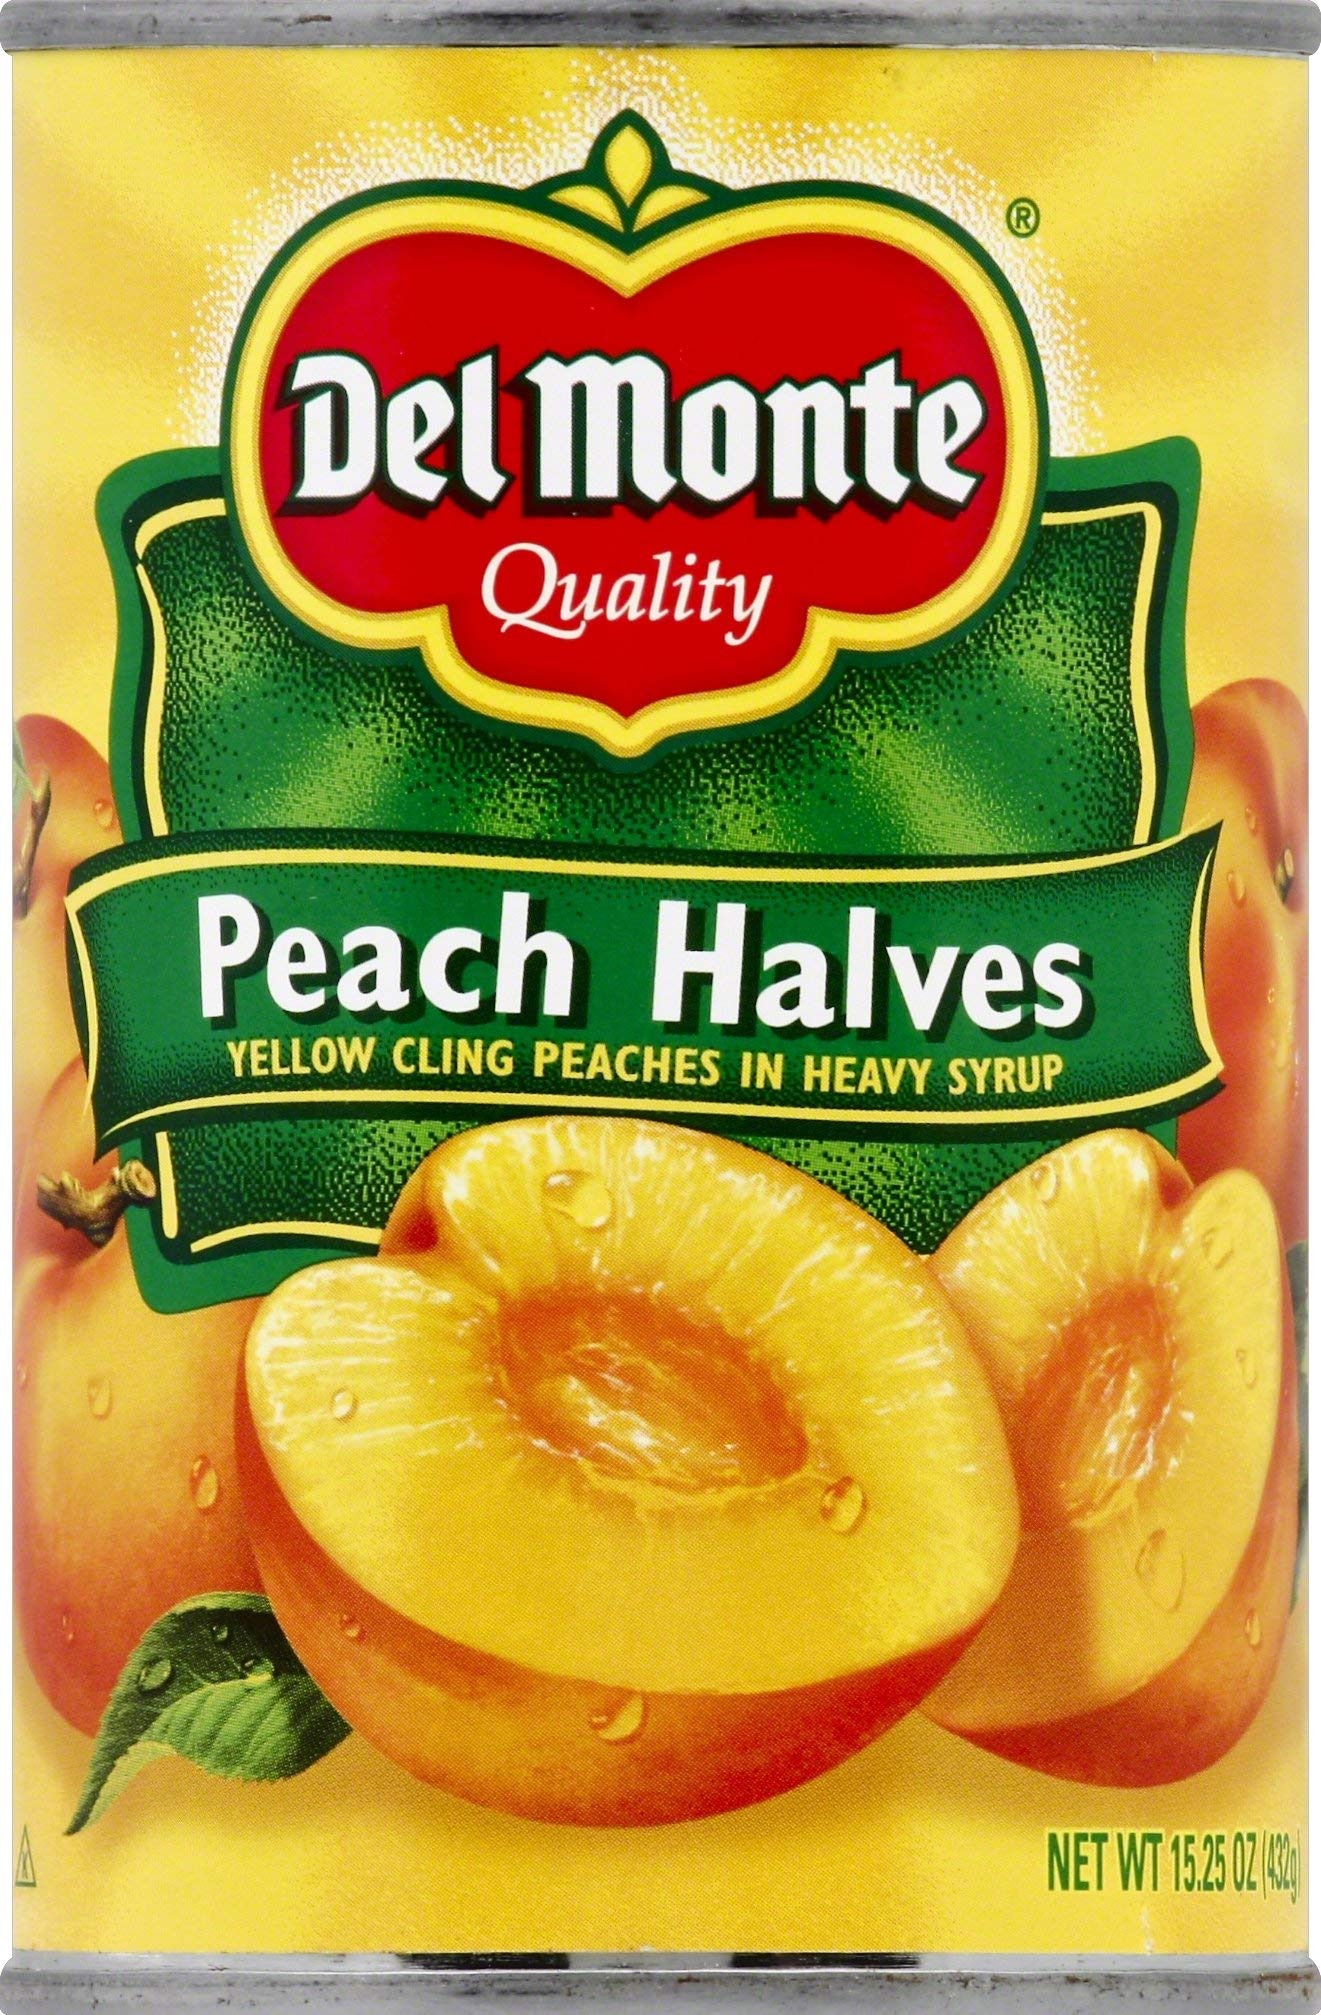
Item Name: Del Monte Canned Peach Halves in Heavy Syrup, 15.25 Ounce (Pack of 8)
Bullet Point 1: Delicious Peach Slices : Juicy fruit segments are picked and packed at the peak of freshness and immersed in a heavy syrup, enhancing the taste to another level. The fruit can be eaten on-the-go or can be used with all your favorite recipes.
Bullet Point 2: Naturally Refreshing: All natural fruit slices packed in a refreshing juice that is bursting with delicious flavor.
Bullet Point 3: No Preservatives: Non-GMO and non-BPA, these cling peach pieces are the perfect choice right out of the can.
Bullet Point 4: Healthy Treat: The fruit contains vitamin C, dietary fiber, and is packed with vitamin A. Light snack for you, whether you're at school, home, or the office.
Bullet Point 5: Premium Quality: Del Monte has earned a reputation with innovations and dedication to quality. We strive to cultivate the best vegetables and fruits, working with family farmers, to help your family live a life full of vitality and enjoyment.
Value: 122.0
Unit: Ounce

Price: 2.44